Isaac D. Burrell

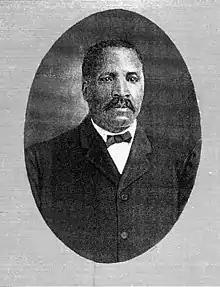
Portrait of Isaac D. Burrell

Isaac David Burell (March 10, 1865 – March 21, 1914) was a physician and pharmacist in Roanoke, Virginia. He was African-American.